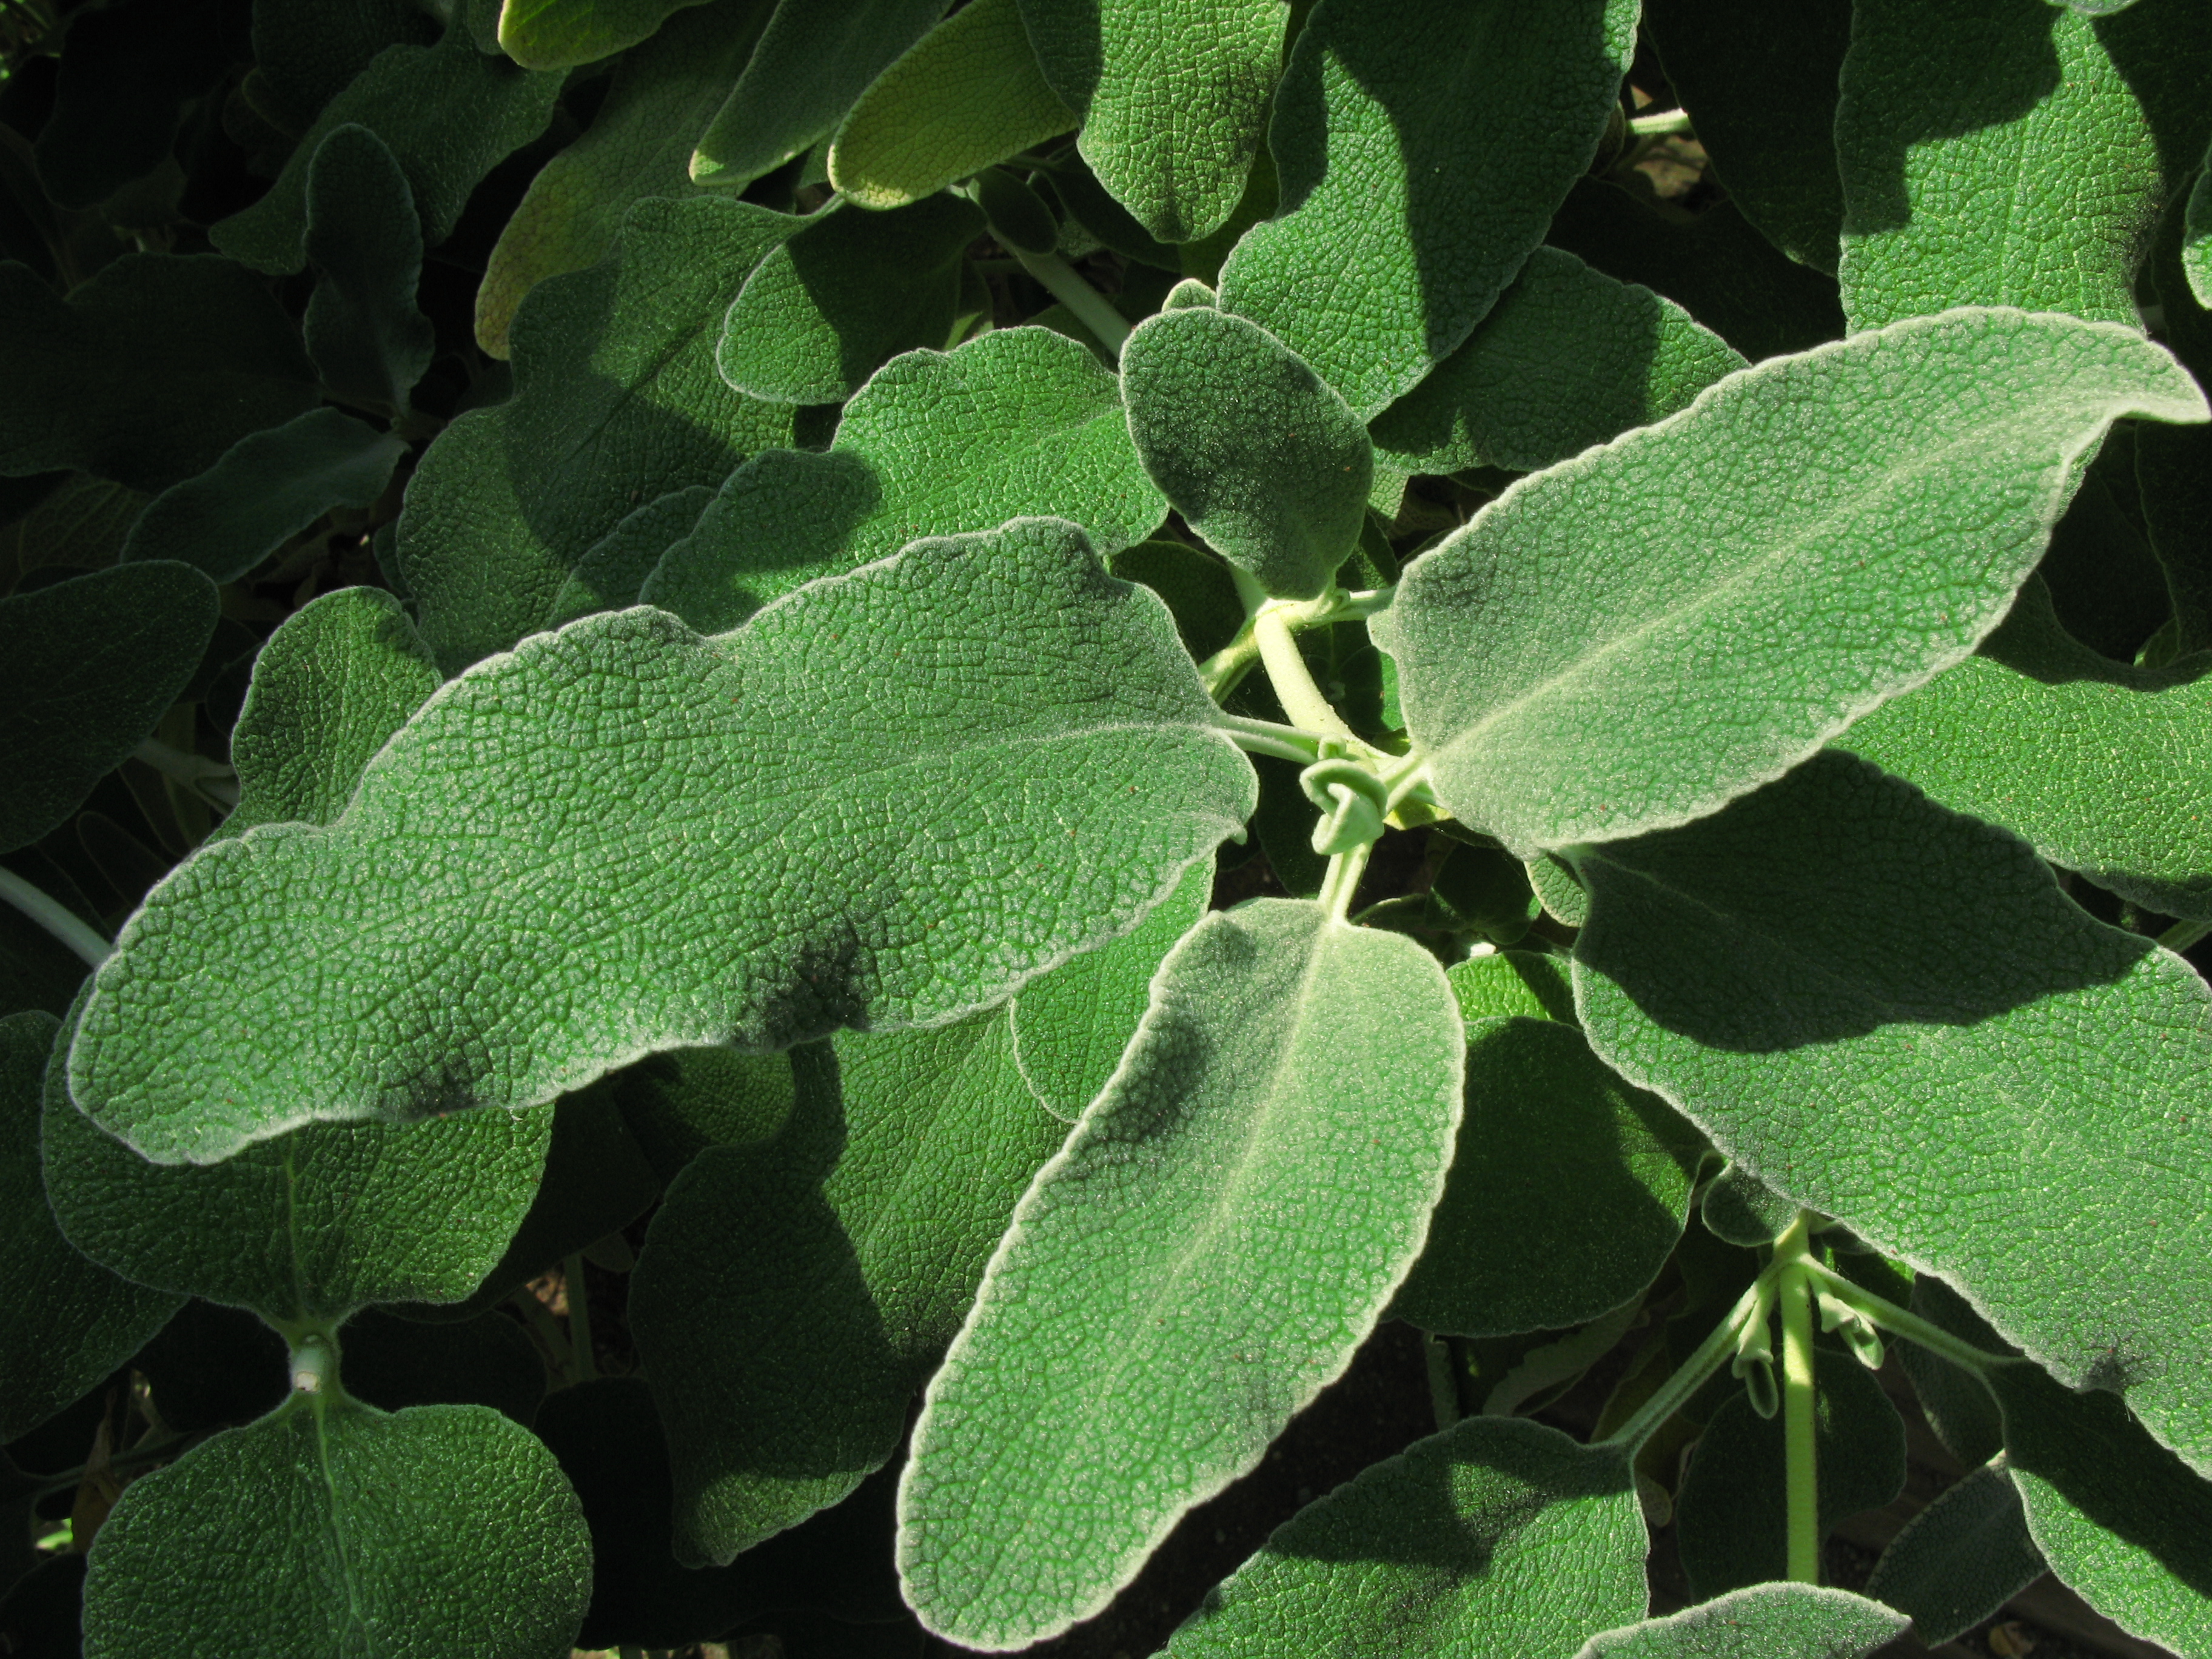
tree, plant, leaf, flower, food, green, high, herb, produce, botany, flora, shrub, hires, hi, res, g7, flowering plant, annual plant, woody plant, land plant